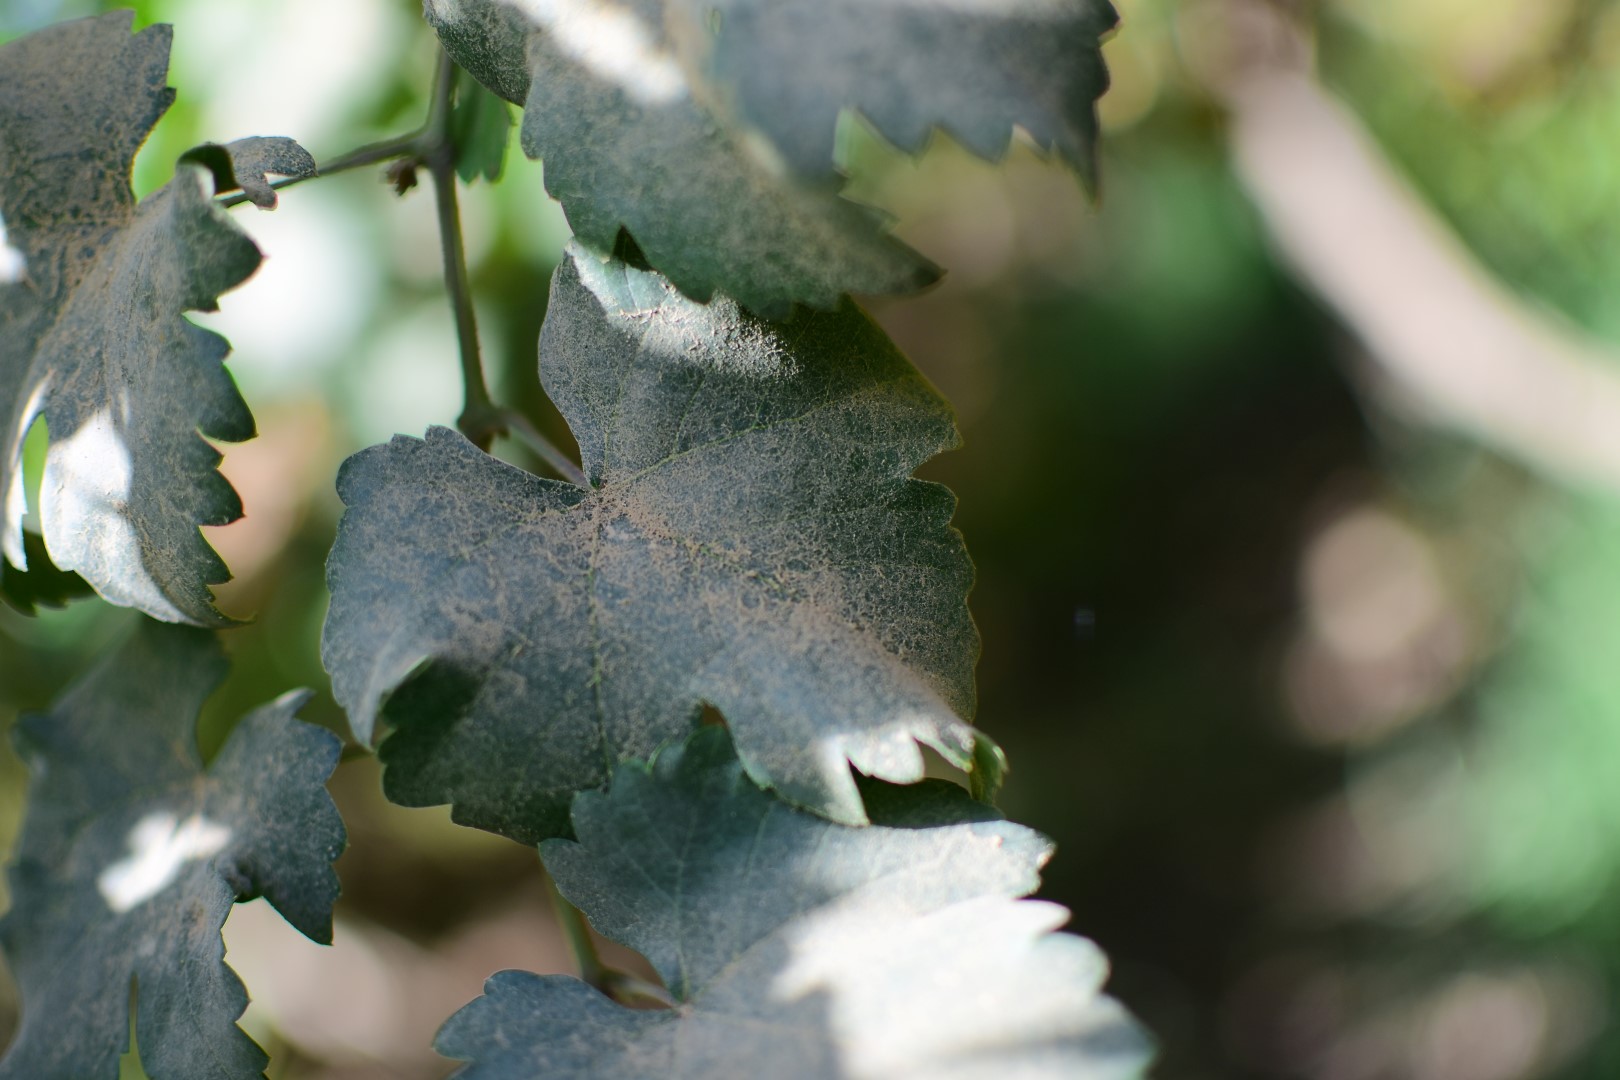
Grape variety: Shdah